Ulrich of Richenthal

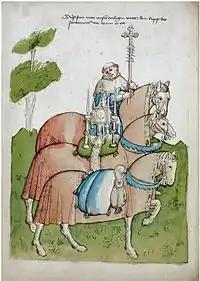
Image from the Chronicle of the Council of Constance by Ulrich of Richenthal

Ulrich of Richenthal (died c. 1438) was a chronicler of the Council of Constance.